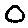
Label: 0